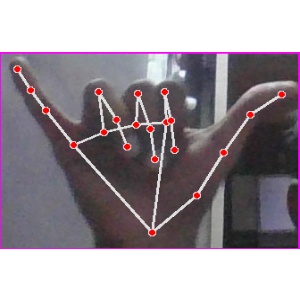
अक्षर: य